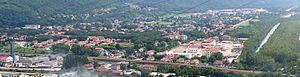
Champ-sur-Drac est une commune française située dans le département de l'Isère, en région Auvergne-Rhône-Alpes.